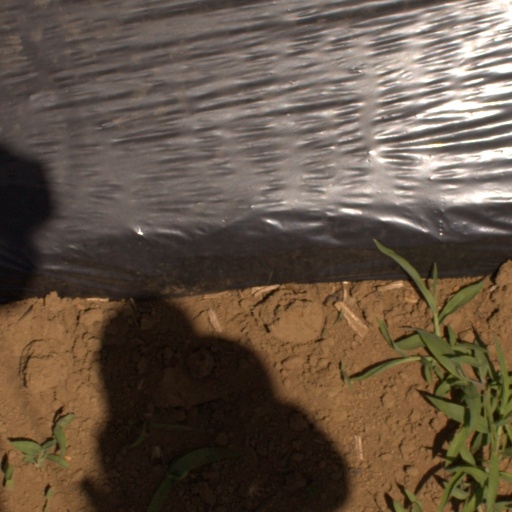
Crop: Jerusalem artichoke